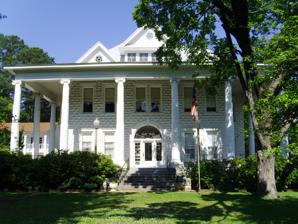
Building: Garvin Cavaness House
Country: United States of America
Year built: 1906
Historic house in Arkansas, United States United States historic place Garvin Cavaness House U.S. National Register of Historic Places Location in Arkansas Show map of Arkansas Location in United States Show map of the United States Location 404 S. Main Street, Monticello, Arkansas Coordinates 33°37′22″N 91°47′30″W / 33.62278°N 91.79167°W / 33.62278; -91.79167 Area less than one acre Built 1906 ( 1906 ) Architect Cavaness, Garvin Architectural style Colonial Revival , Classical Revival NRHP reference No. 80000775 Added to NRHP May 23, 1980 The Garvin Cavaness House (now the Drew County Historical Museum ) is a historic house at 404 South Main Street in Monticello, Arkansas . The house was built over a ten-year period, 1906–1916, by Garvin Cavaness, descendant of early settlers of Drew County . The 2 + 1 ⁄ 2 -story building is built of concrete blocks that were custom-molded on site by Cavaness, reputedly using cement he recovered when hired to clean up spilled cement from derailed railroad cars. Description and history The house Cavaness built has significant Classical Revival styling. Its main facade is dominated by a two-story portico supported by six concrete Ionic columns and topped by a relatively unadorned pediment. Granite steps lead up to the central bay, where the entry is flanked by sidelights and topped by a fanlight, all composed of bevel-edged leaded glass. The two outer bays of the front facade are set slightly back, and there are stairs descending from the porch down to the grounds at the ends. The building is capped by a hip roof made of tin shingles, whose front elevation is pierced by three gable dormers, the central one slightly larger than those flanking it. Each dormer has a round window above a line of small square windows. The side elevations are three bays, styled similarly to the front, including the portico, which wraps around on both sides. The back of the house has an asymmetrical L shape, where one bay has a two-story extension. The porch on this side has been screened, and partially enclosed by later alteration. In the 1920s the house was divided into apartments, and some elements of its interior decoration were lost. The building was acquired by the Drew County Historical Society, which now uses the house and grounds as a museum facility. It was listed on the National Register of Historic Places on May 23, 1980. See also National Register of Historic Places listings in Drew County, Arkansas References